Union City, New Jersey

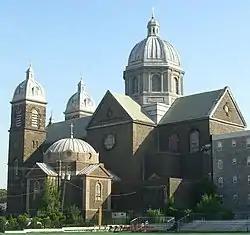
Hudson Presbyterian Church

The Union City School District operates public schools in Union City, serving students in pre-kindergarten through twelfth grade. The district is one of 31 former Abbott districts statewide that were established pursuant to the decision by the New Jersey Supreme Court in "Abbott v. Burke", which are now referred to as "SDA Districts" based on the requirement for the state to cover all costs for school building and renovation projects in these districts under the supervision of the New Jersey Schools Development Authority.